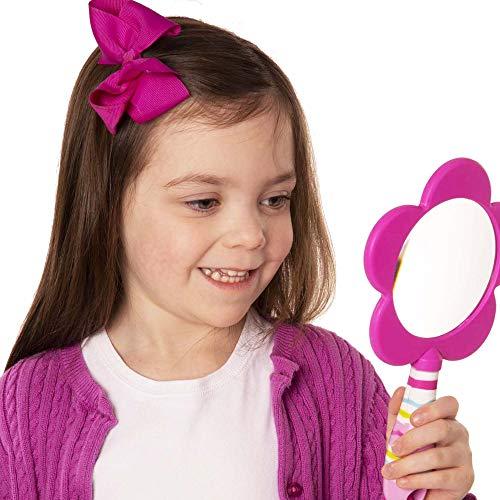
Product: Melissa & Doug Sunny Patch Pretty Petals Flower Magnifying Glass With Shatterproof Lens
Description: Flower-shaped magnifying glass.
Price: $4.49
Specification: ProductDimensions:1.1x6.2x9.2inches|ItemWeight:3.2ounces|ShippingWeight:3.2ounces(Viewshippingratesandpolicies)|DomesticShipping:ItemcanbeshippedwithinU.S.|InternationalShipping:ThisitemcanbeshippedtoselectcountriesoutsideoftheU.S.LearnMore|ASIN:B01ATCA350|Itemmodelnumber:6092|Manufacturerrecommendedage:4-6years